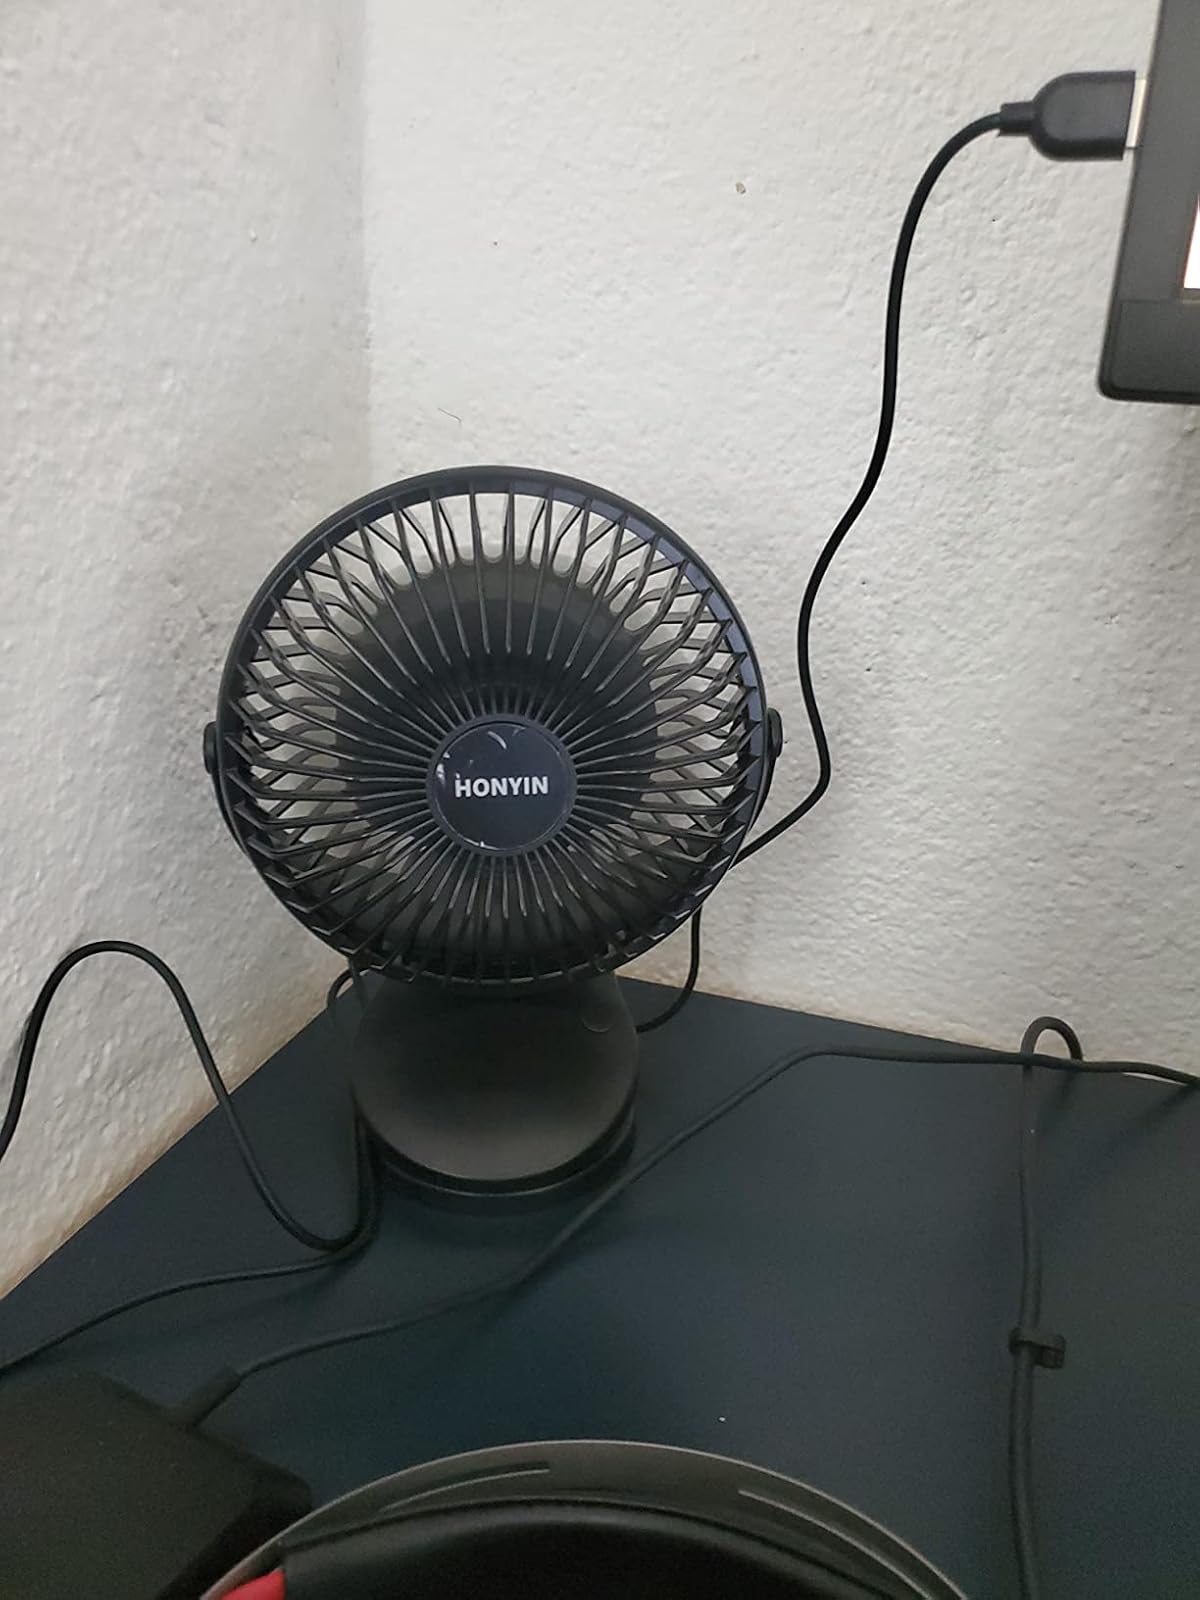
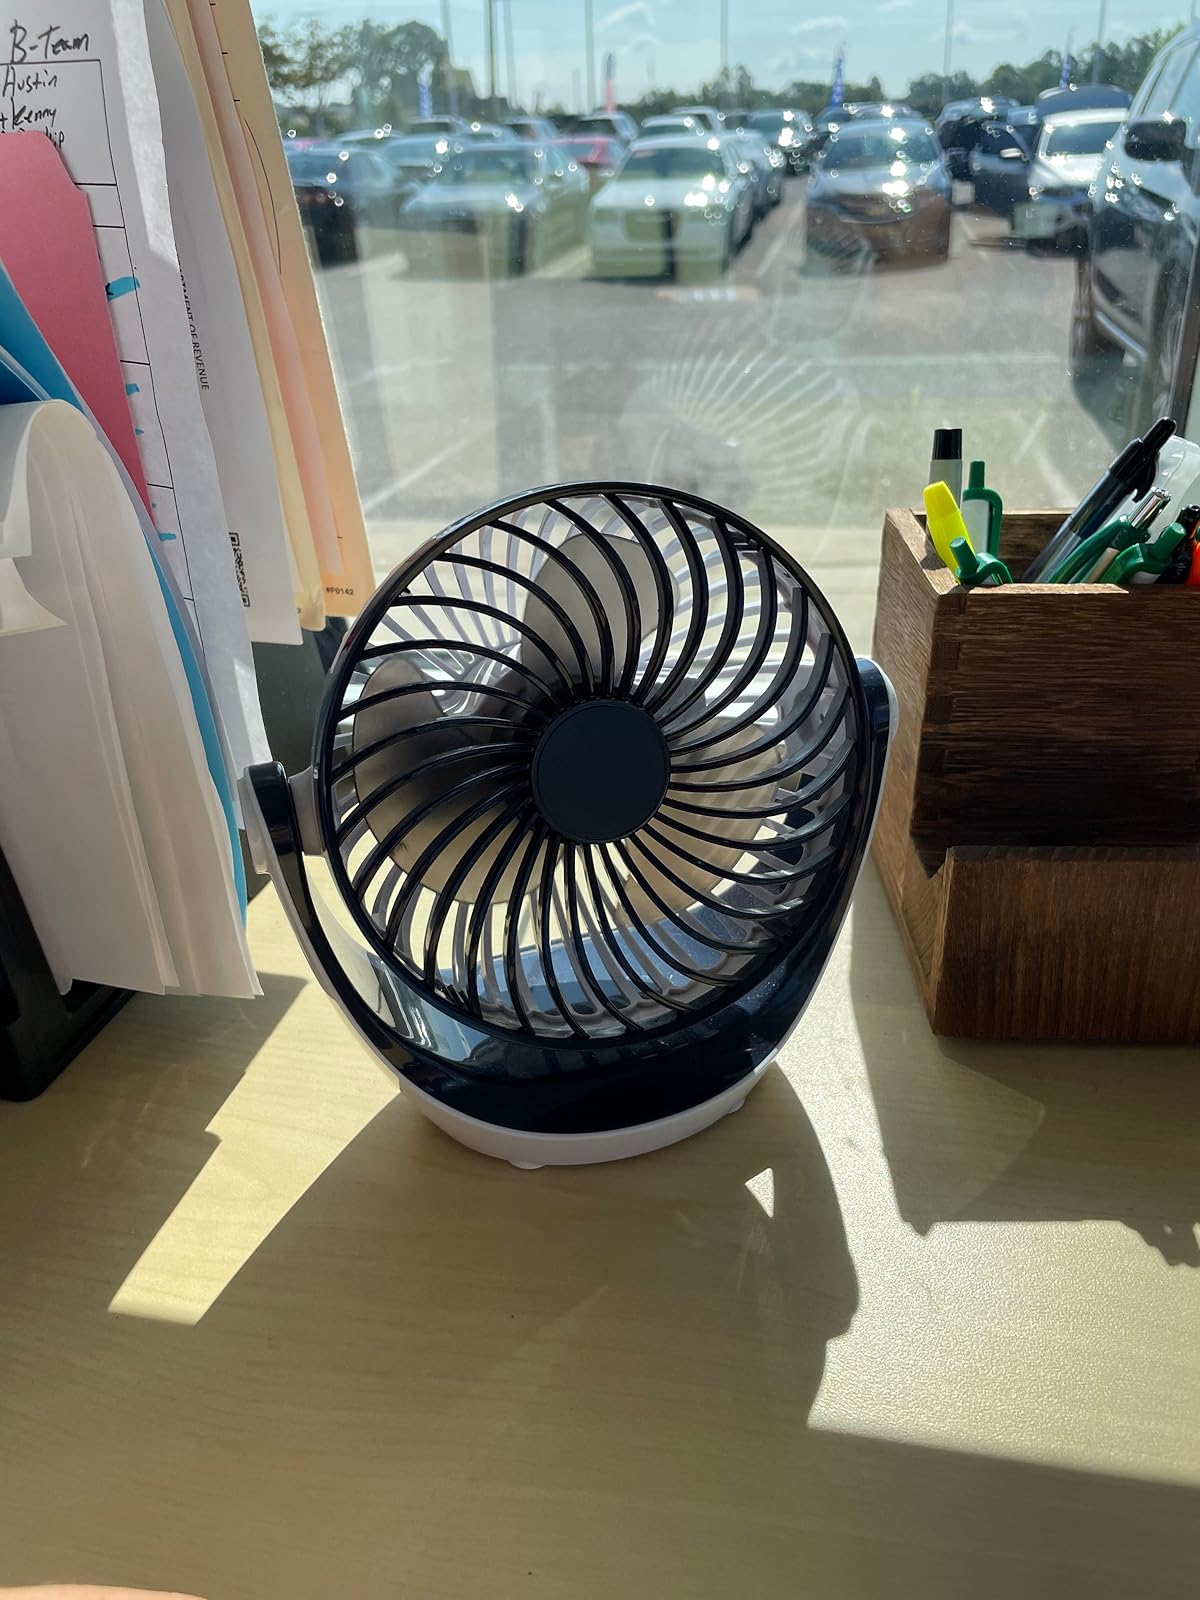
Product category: fan
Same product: no